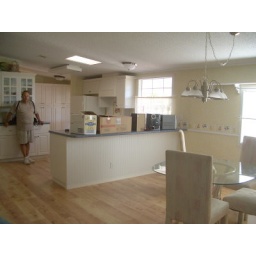
Taken from near the second bathroom door - front entrance of the house is in the far corner of the picture